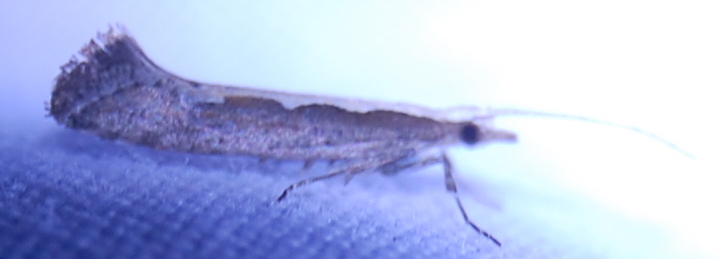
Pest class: diamondback_moth